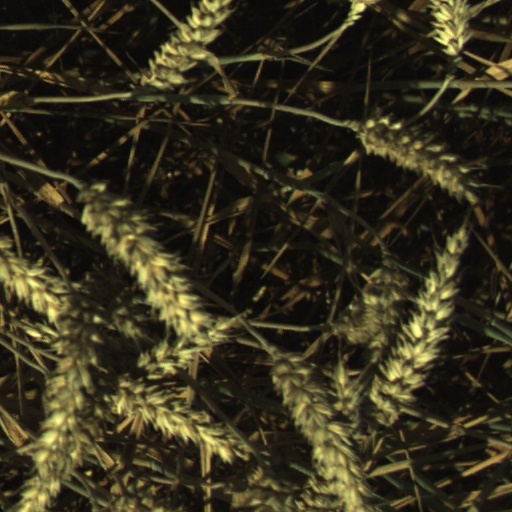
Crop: wheat